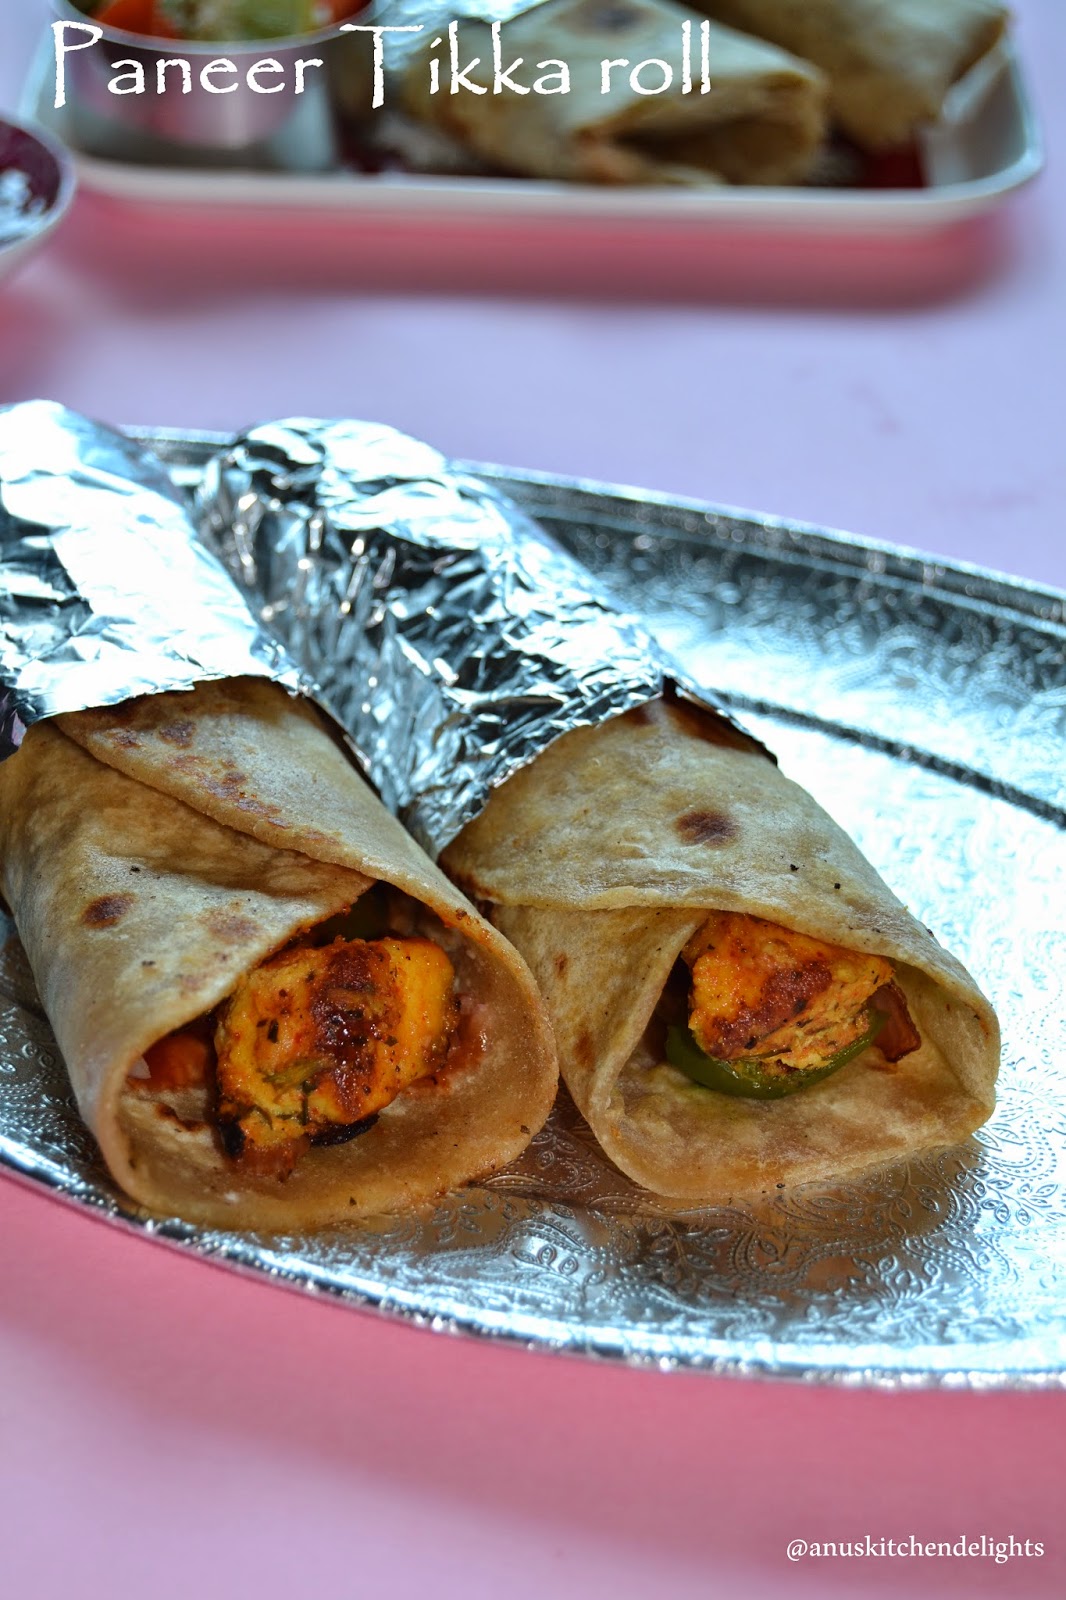
Dish: kaathi_rolls